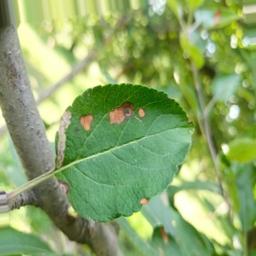
Label: Alternaria